Lake Aguingay

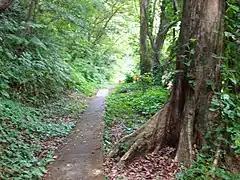
Bulusan Lake loop-way, a possible way to Lake Aguingay.

Aguingay Lake is another dormant crater within the Bulusan Volcano areas. During rainy seasons the water is clear and greenish. Some areas are covered with grasses and rocks. It is home to some endemic birds, mammals, insects and reptiles surrounded by tropical rain forest.